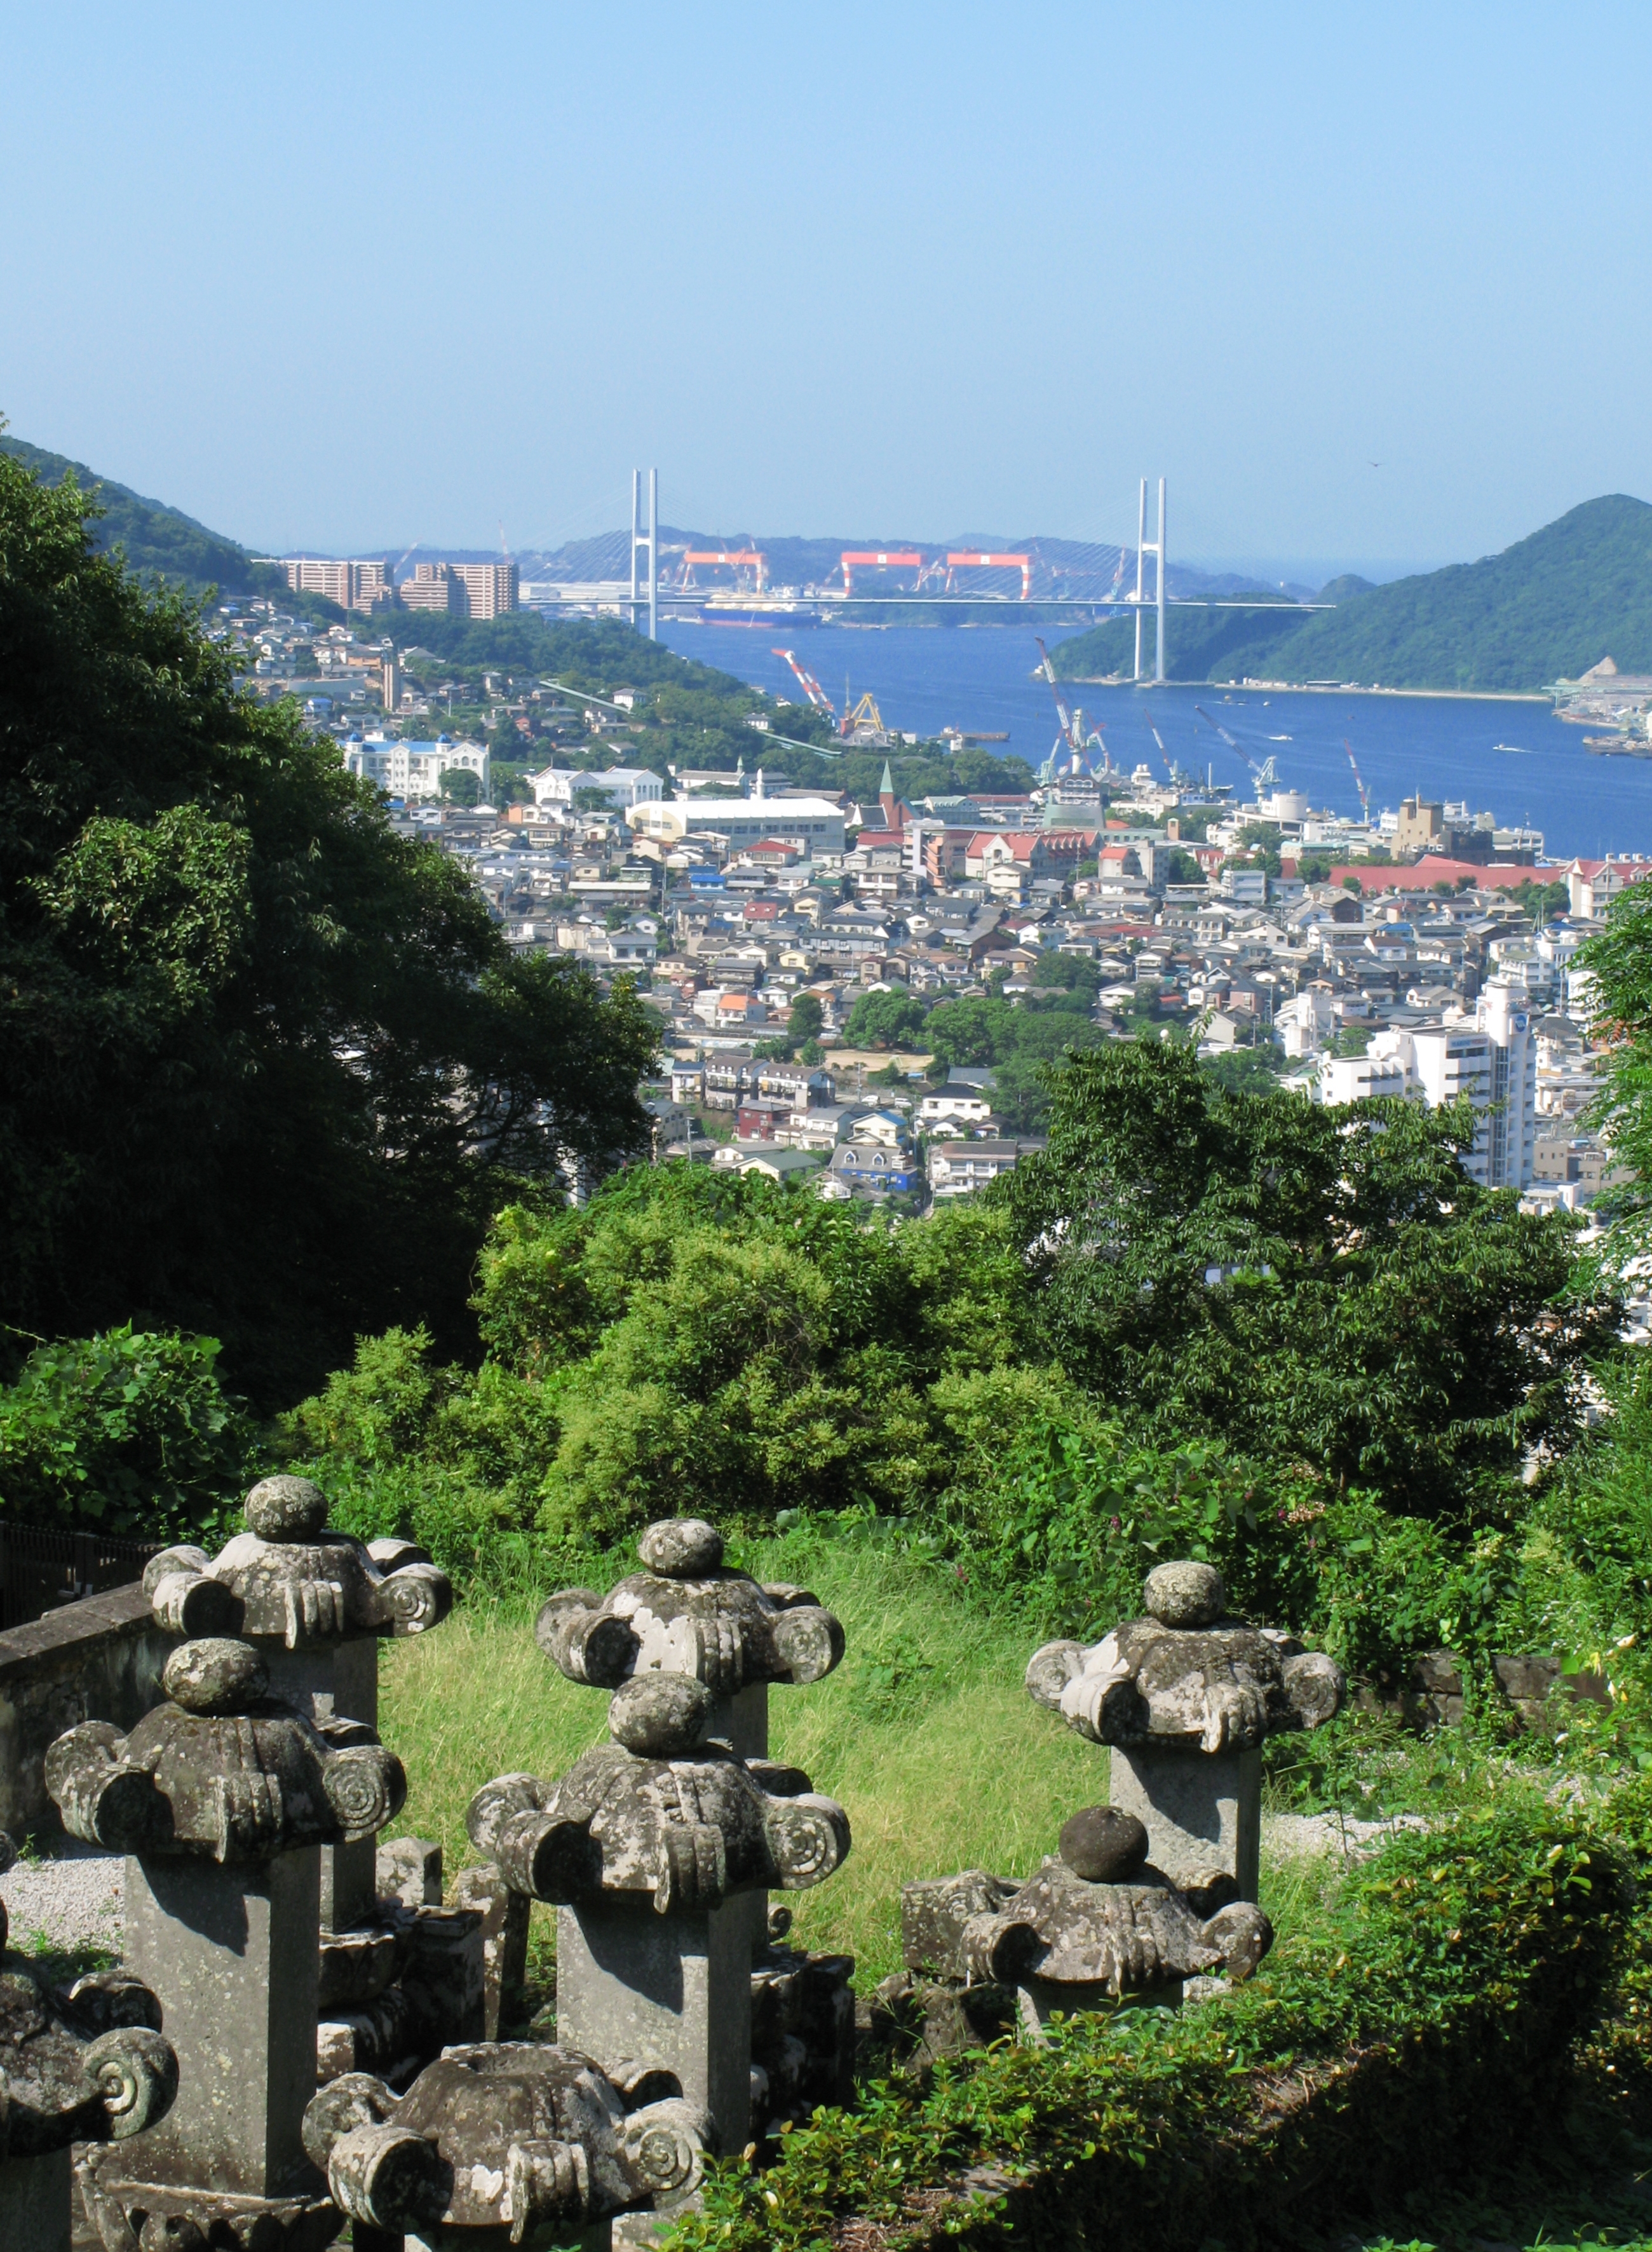
landscape, sea, coast, flower, town, view, vacation, village, high, landmark, tourism, cool image, nagasaki, hires, hi, res, resolution, g7